Ernest Kline

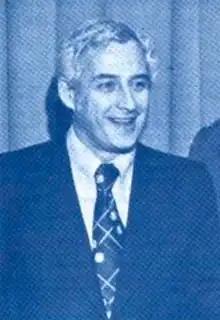
Kline in 1975

Ernest P. "Ernie" Kline (June 20, 1929 – May 13, 2009) was a Democratic member of the Pennsylvania State Senate and the 25th lieutenant governor of Pennsylvania, serving from 1971 to 1979.